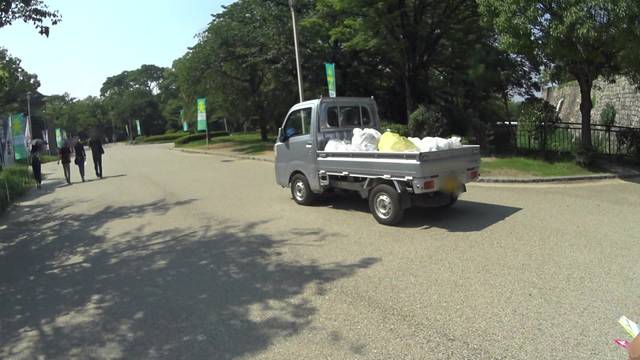
Region: Japan
Coordinates: 34.685, 135.524